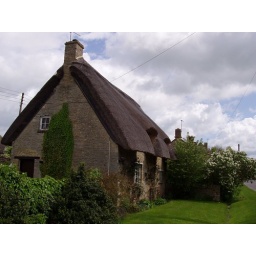
Thatched roof home in Minster Lovell.